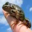
Label: frog